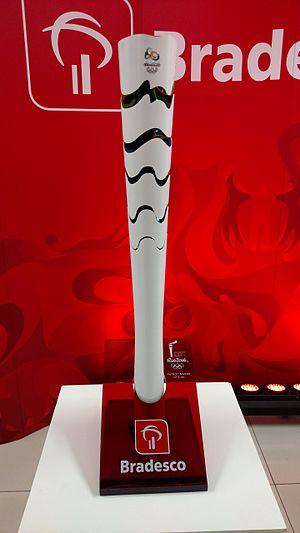
La flamme olympique, appelée aussi torche olympique ou flambeau olympique bien que le Comité international olympique fasse une distinction entre ces termes, est un symbole de l'idéal olympique. Elle fait partie du cérémonial des Jeux olympiques : allumage puis relais de la flamme olympique, le dernier relayeur faisant le tour du stade avant de rejoindre une vasque qu'il embrase grâce à sa torche.